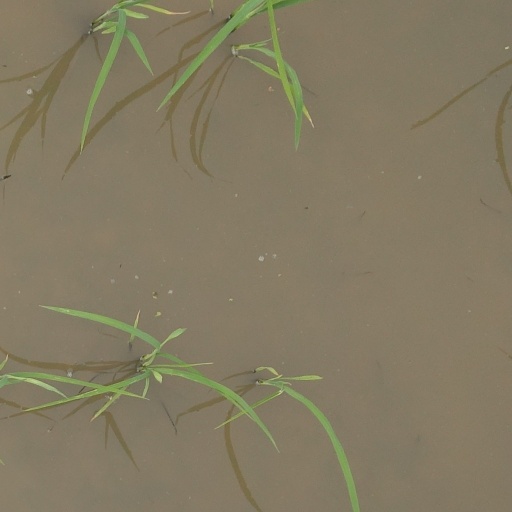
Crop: rice